Ismet Muftić

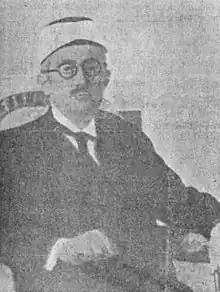

Ismet Muftić (born 1876, Žepče – died 1945, Zagreb) was a Bosnian imam and the first Islamic Mufti of Croatia.